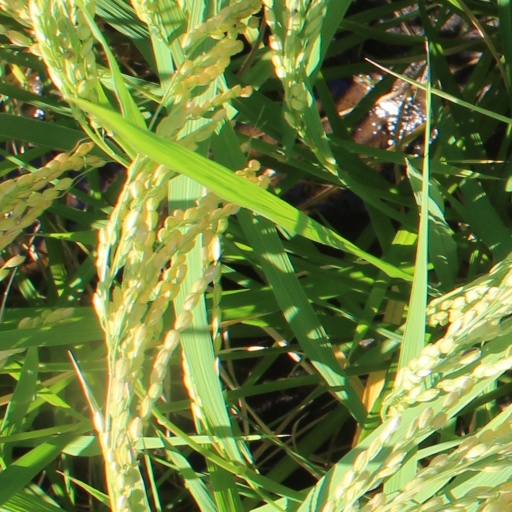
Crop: rice